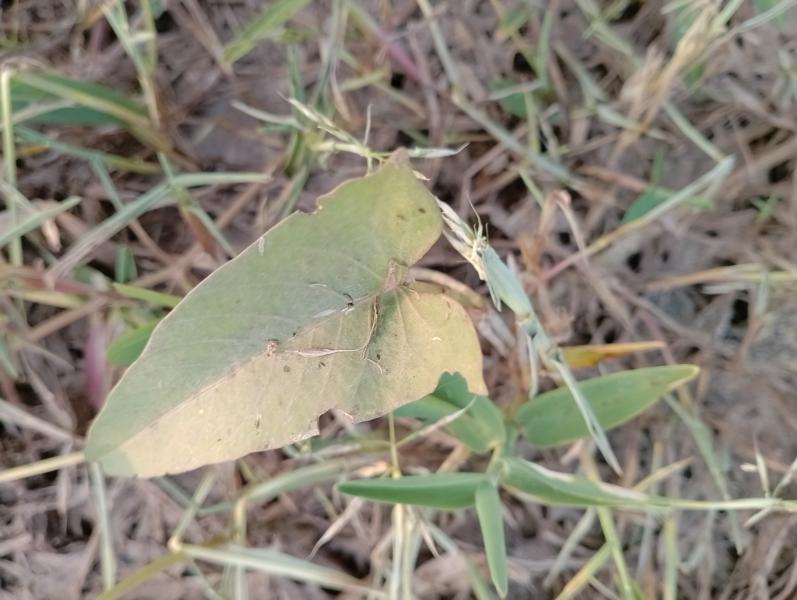
Weed species: Ipomoea aquatic